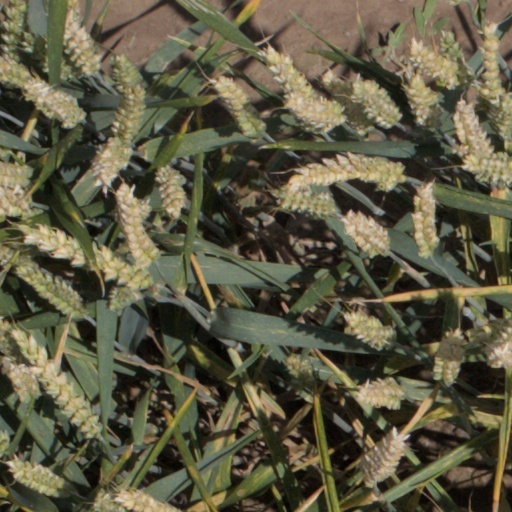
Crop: wheat